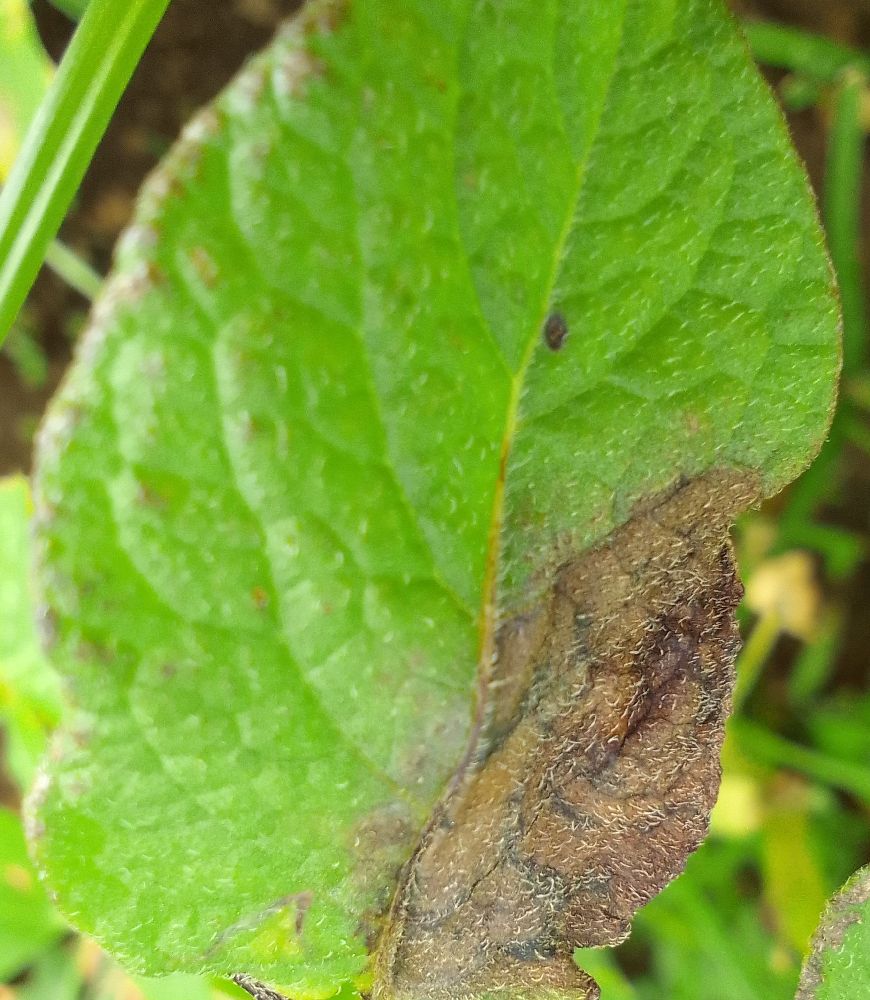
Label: Late blight